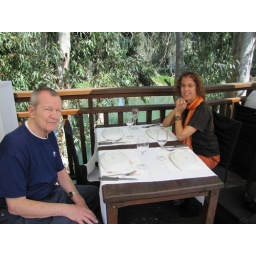
We had a lovely table above the river under some spreading shade trees.